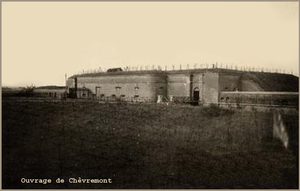
l'ouvrage de Chèvremont (Belfort)